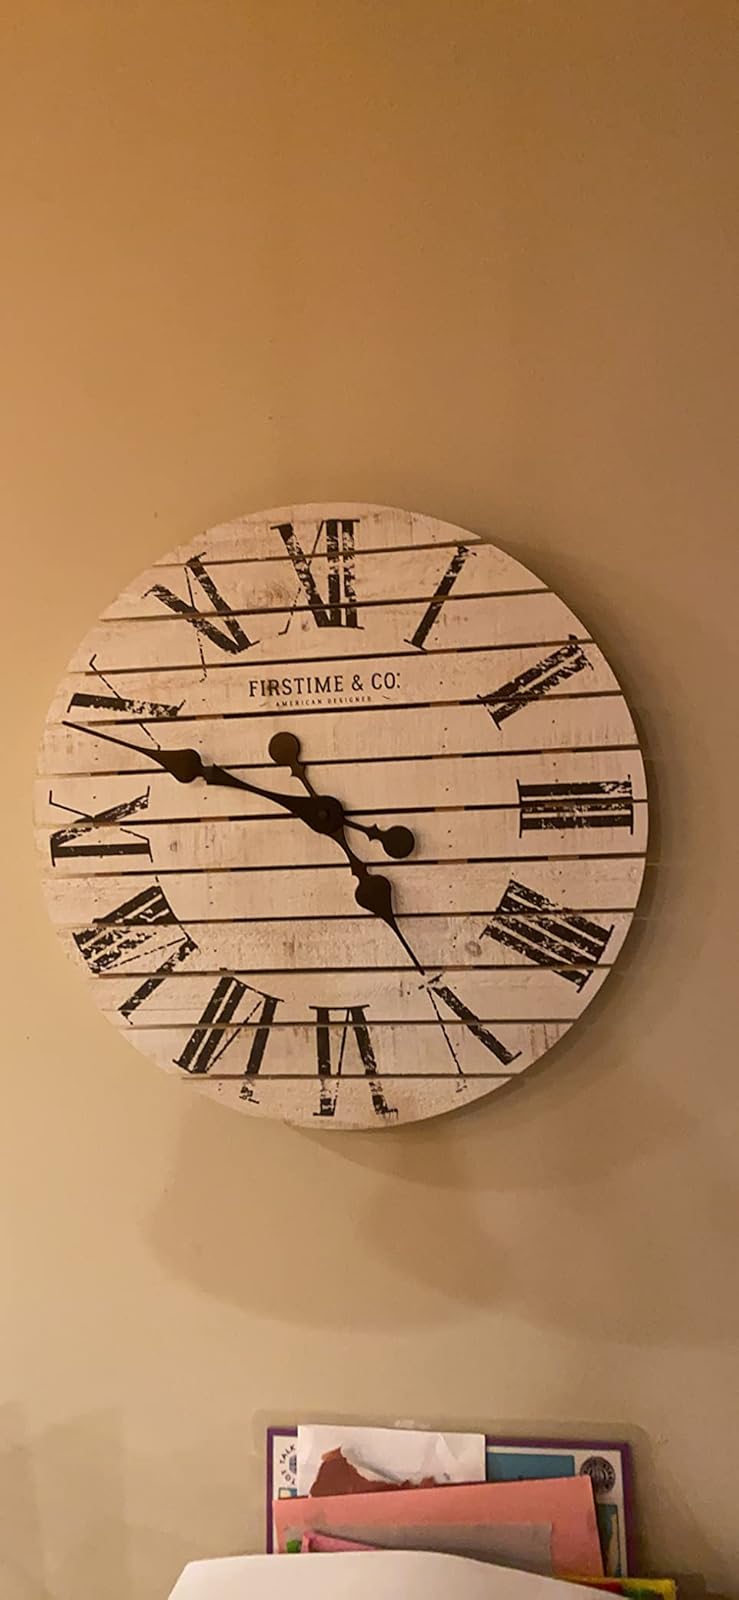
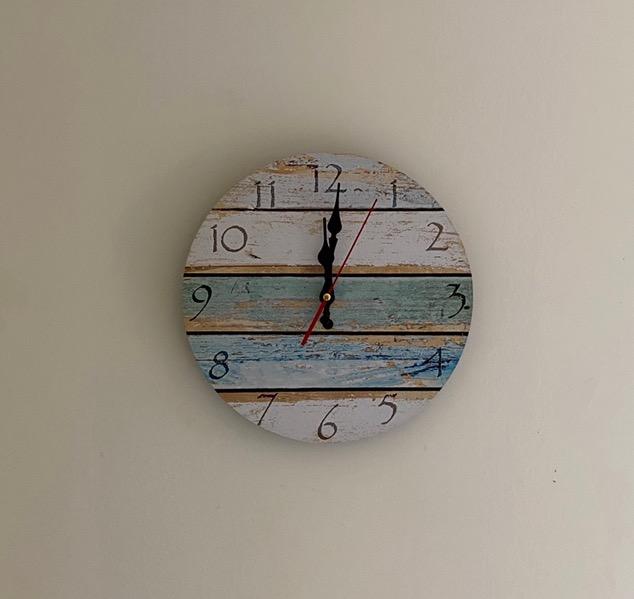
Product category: clock
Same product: no